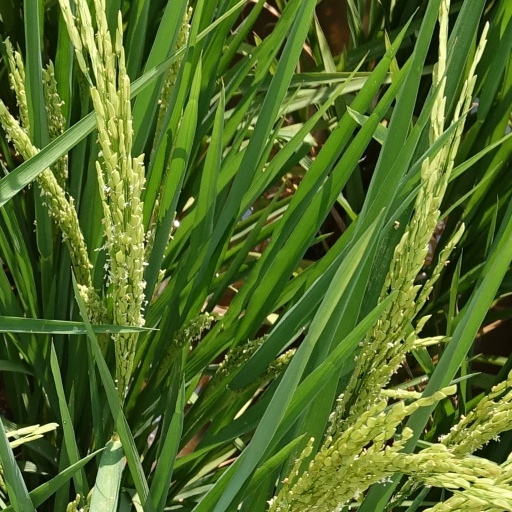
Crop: rice